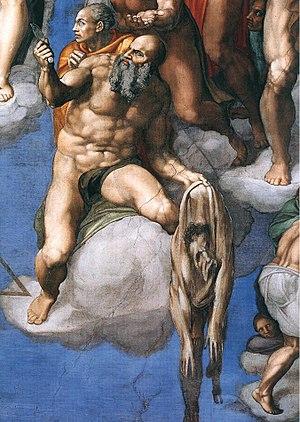
Barthélemy, bar-Tolmay en araméen, « fils du sillon », est un Juif de Galilée et un des douze apôtres de Jésus de Nazareth. Son nom figure dans les listes d'apôtres des trois évangiles synoptiques et du livre des Actes des Apôtres.